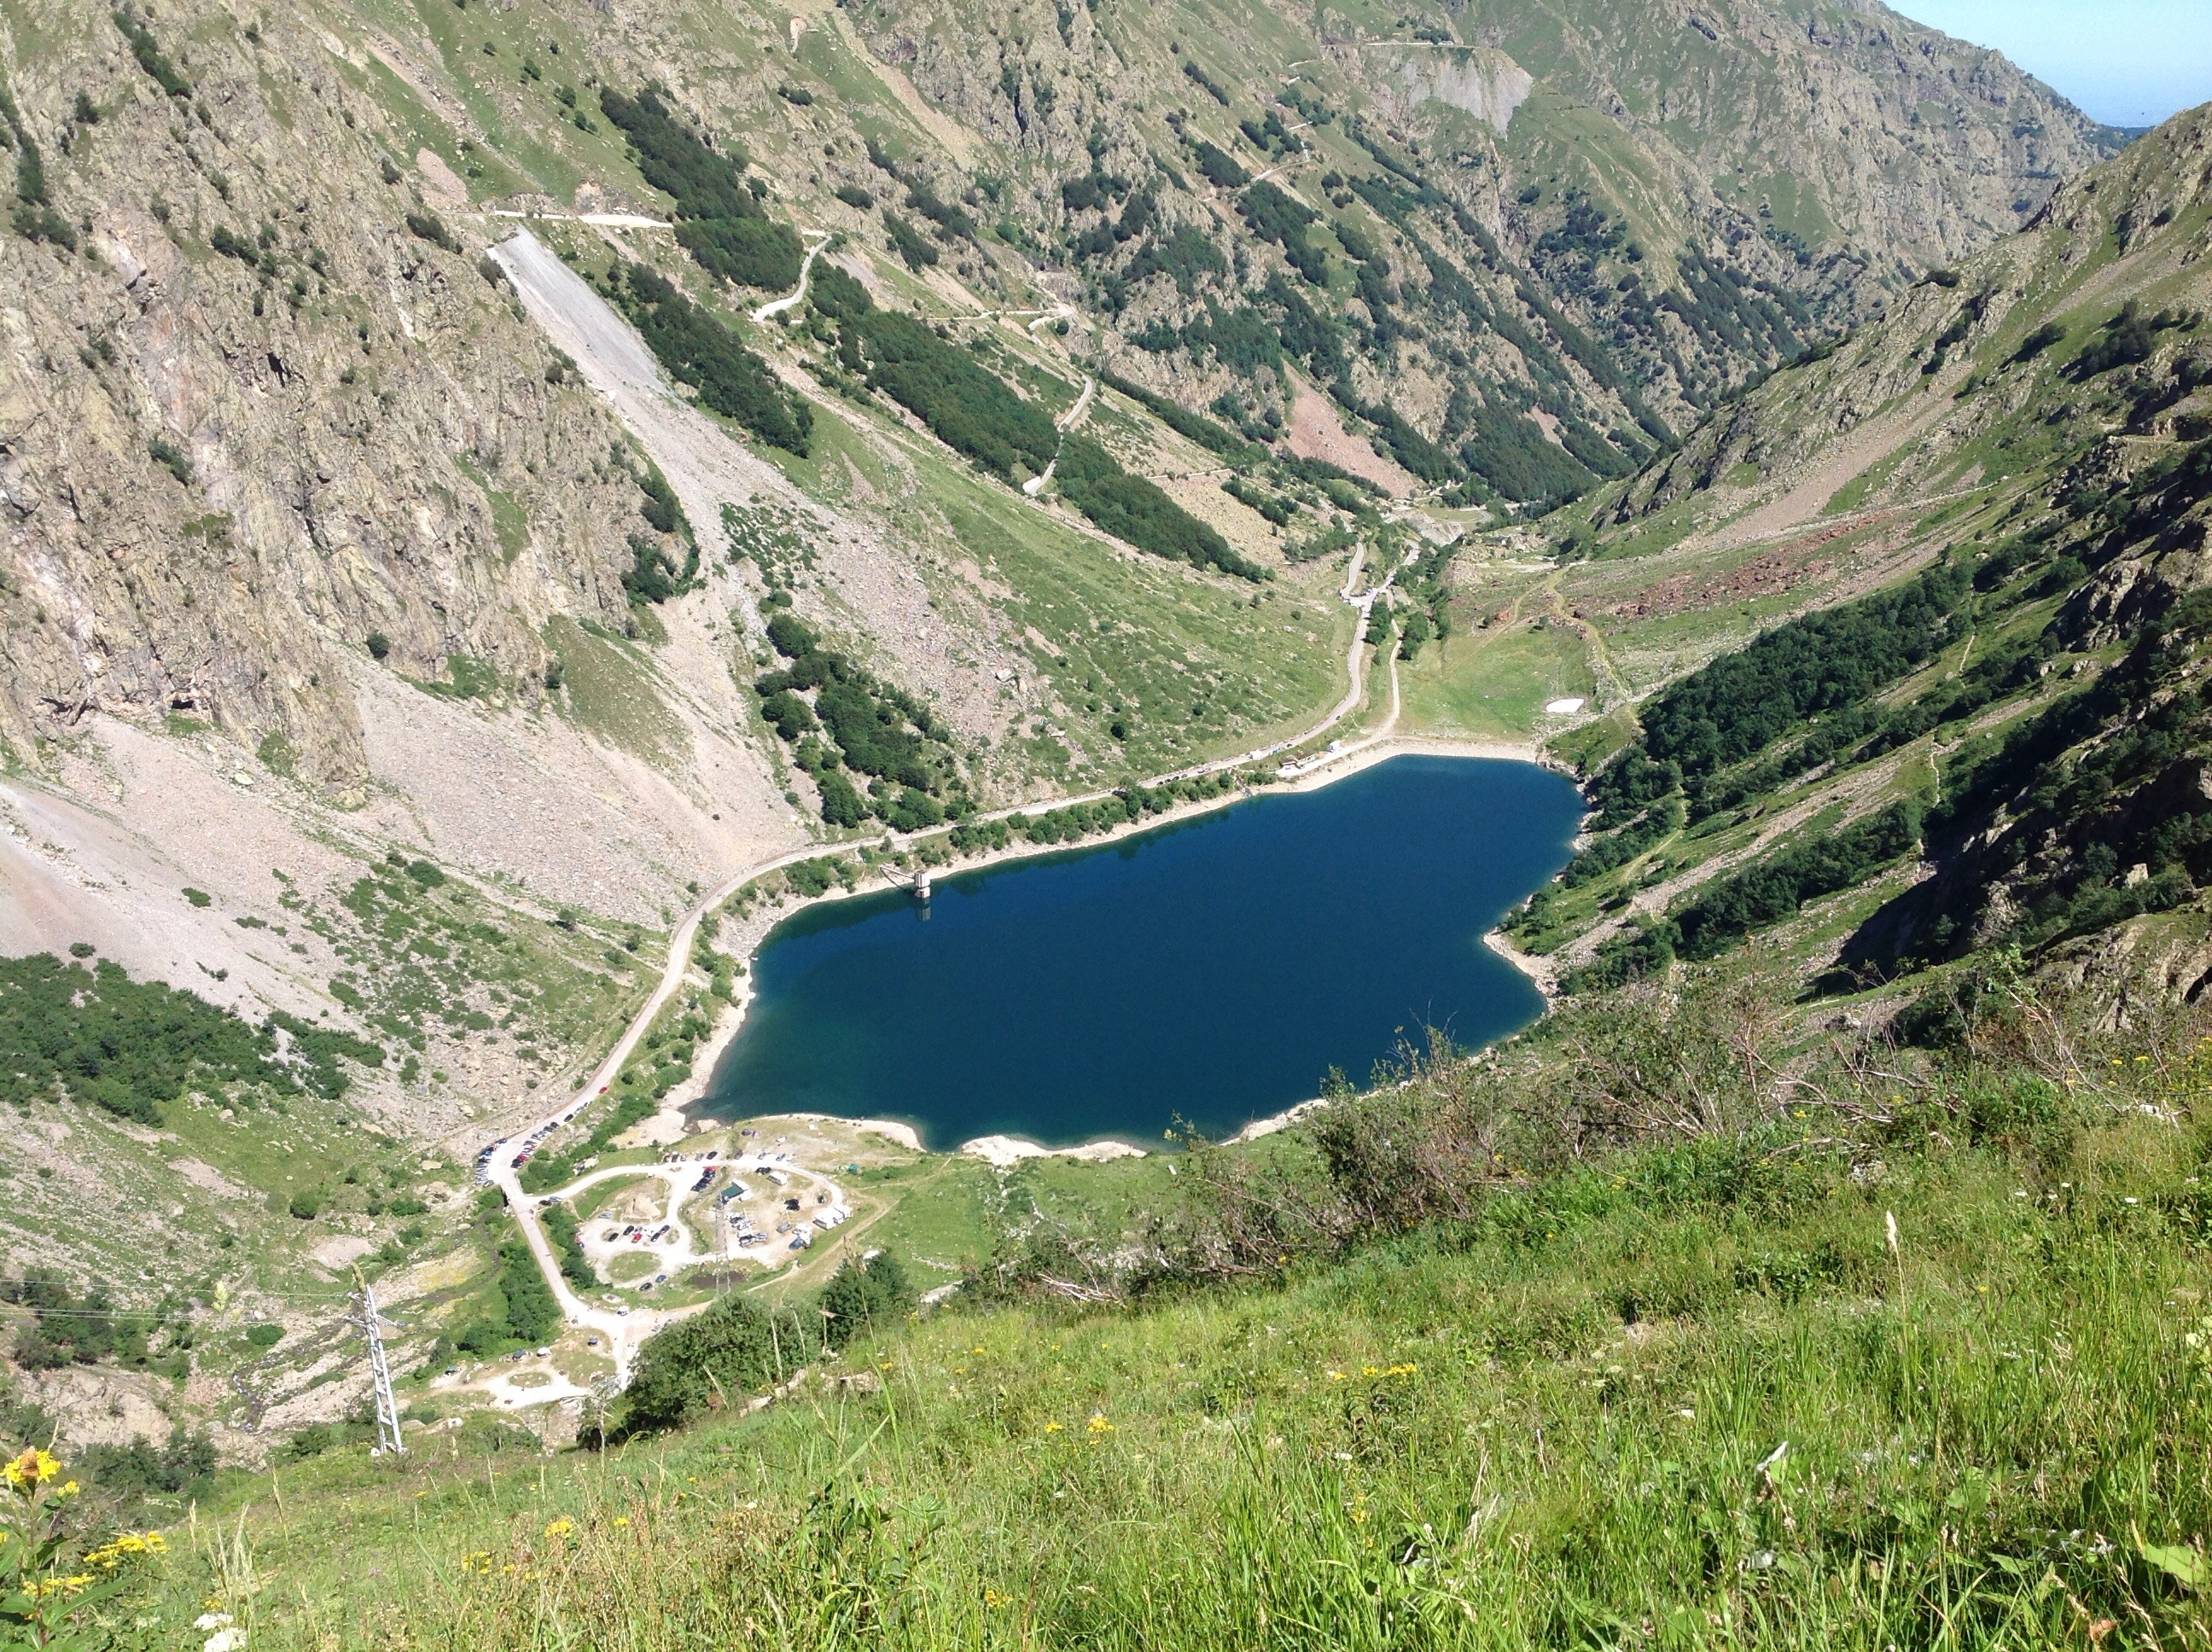
landscape, water, mountain, lake, valley, mountain range, blue, fjord, reservoir, ridge, mountains, alps, infrastructure, plateau, loch, crater lake, moraine, tarn, aerial photography, mountain pass, geological phenomenon